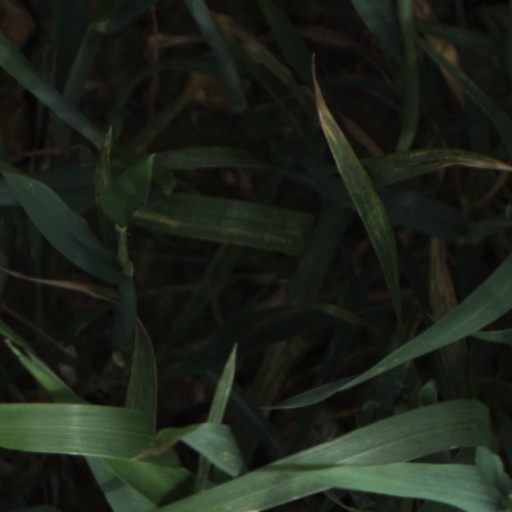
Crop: wheat